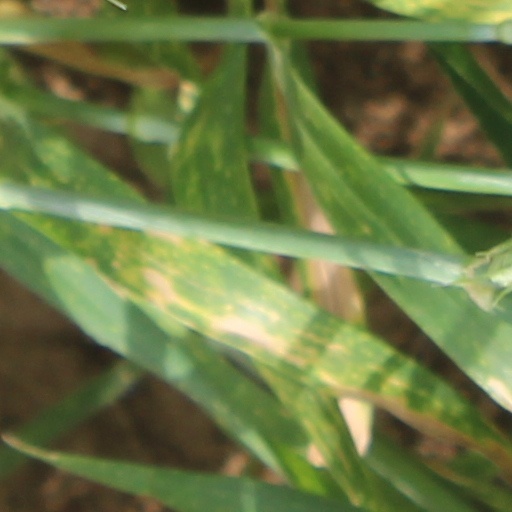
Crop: wheat